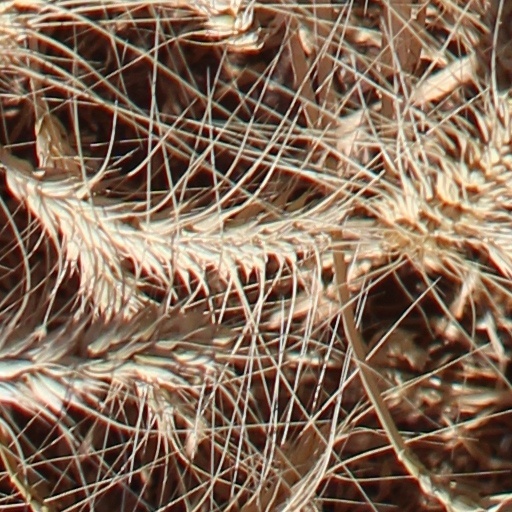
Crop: wheat